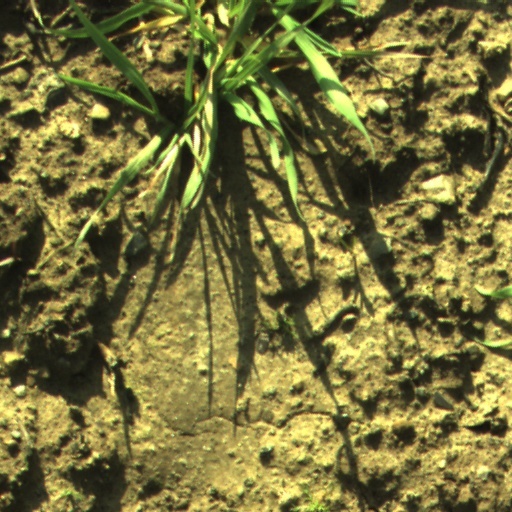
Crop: wheat